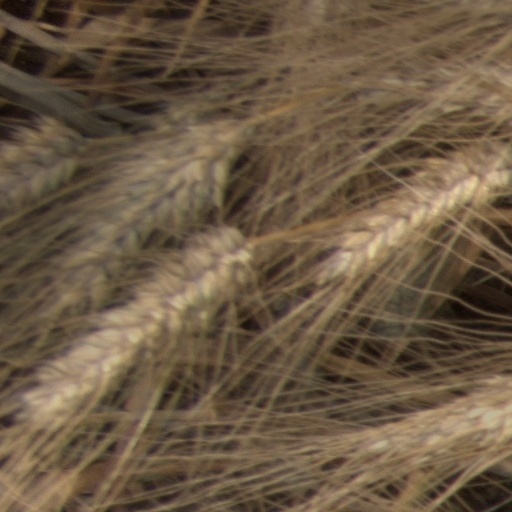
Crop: wheat